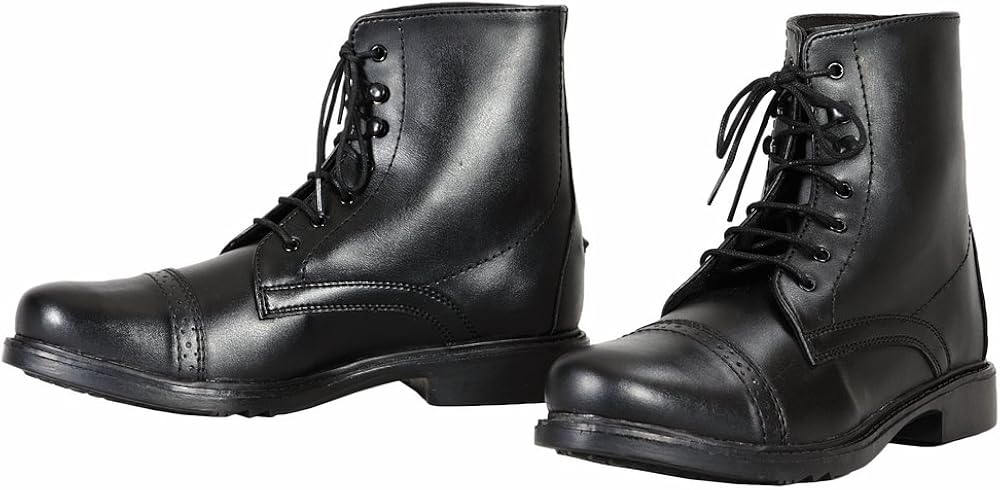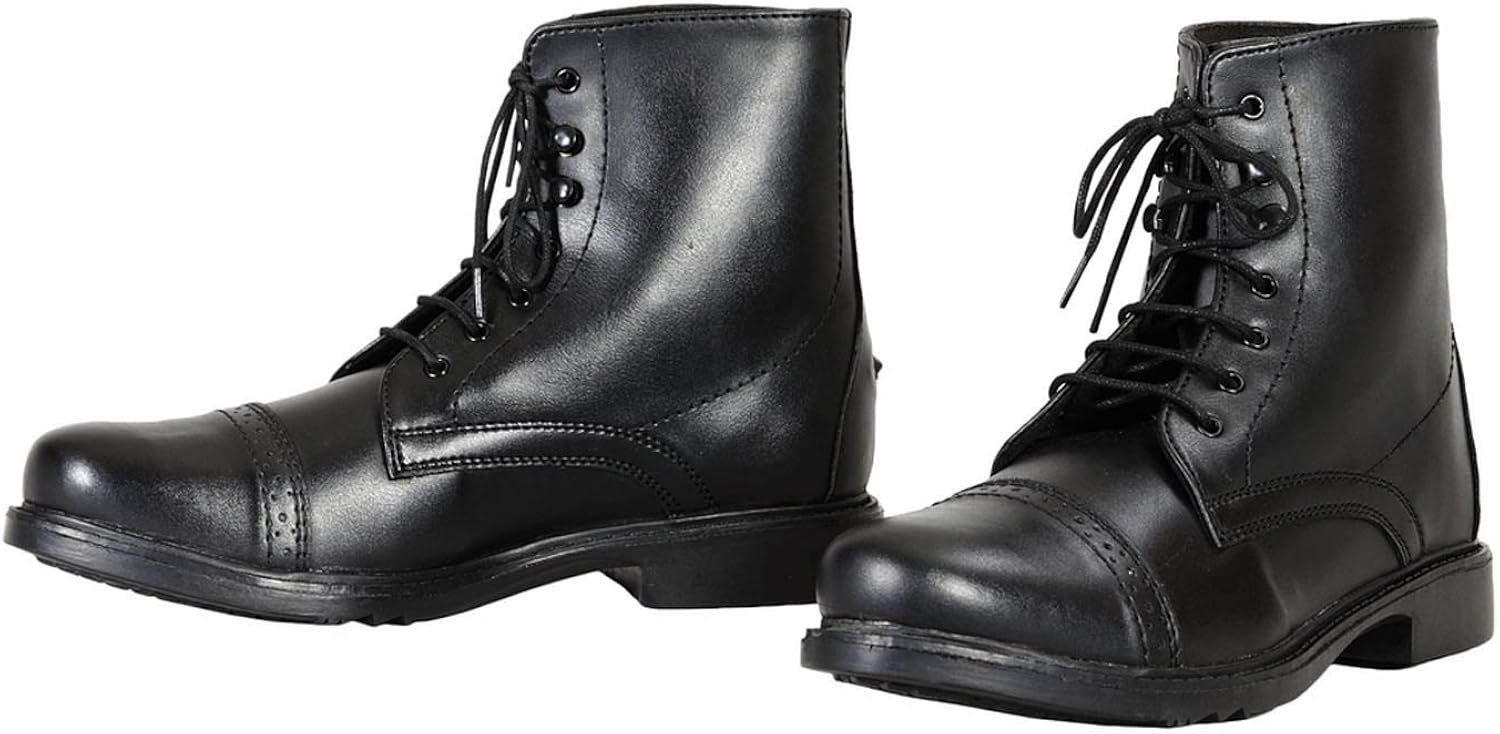
TuffRider Kid's Starter Lace Up Laced Paddock Boots
Category: AMAZON FASHION
TuffRider Starter paddock boots offer a unique balance of all weather comfort and durability with affordable style. The comfortable soft faux leather is great for everything from riding to barn work.
Features: 100% Synthetic Leather | Imported | Leather lining | Lace-Up closure | Footwear by TuffRider | Starter Collection | Use for all weather | Package Weight: 2.15 pounds